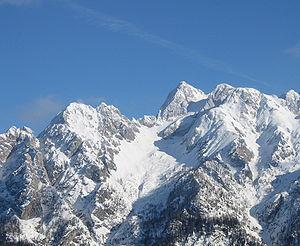
Le Špik est un sommet des Alpes, à 2 472 mètres d'altitude, dans les Alpes juliennes, en Slovénie. La montagne, qui est située au sein du parc national du Triglav, est une des plus importantes montagnes du parc qui culmine au mont Triglav à 2 864 mètres.